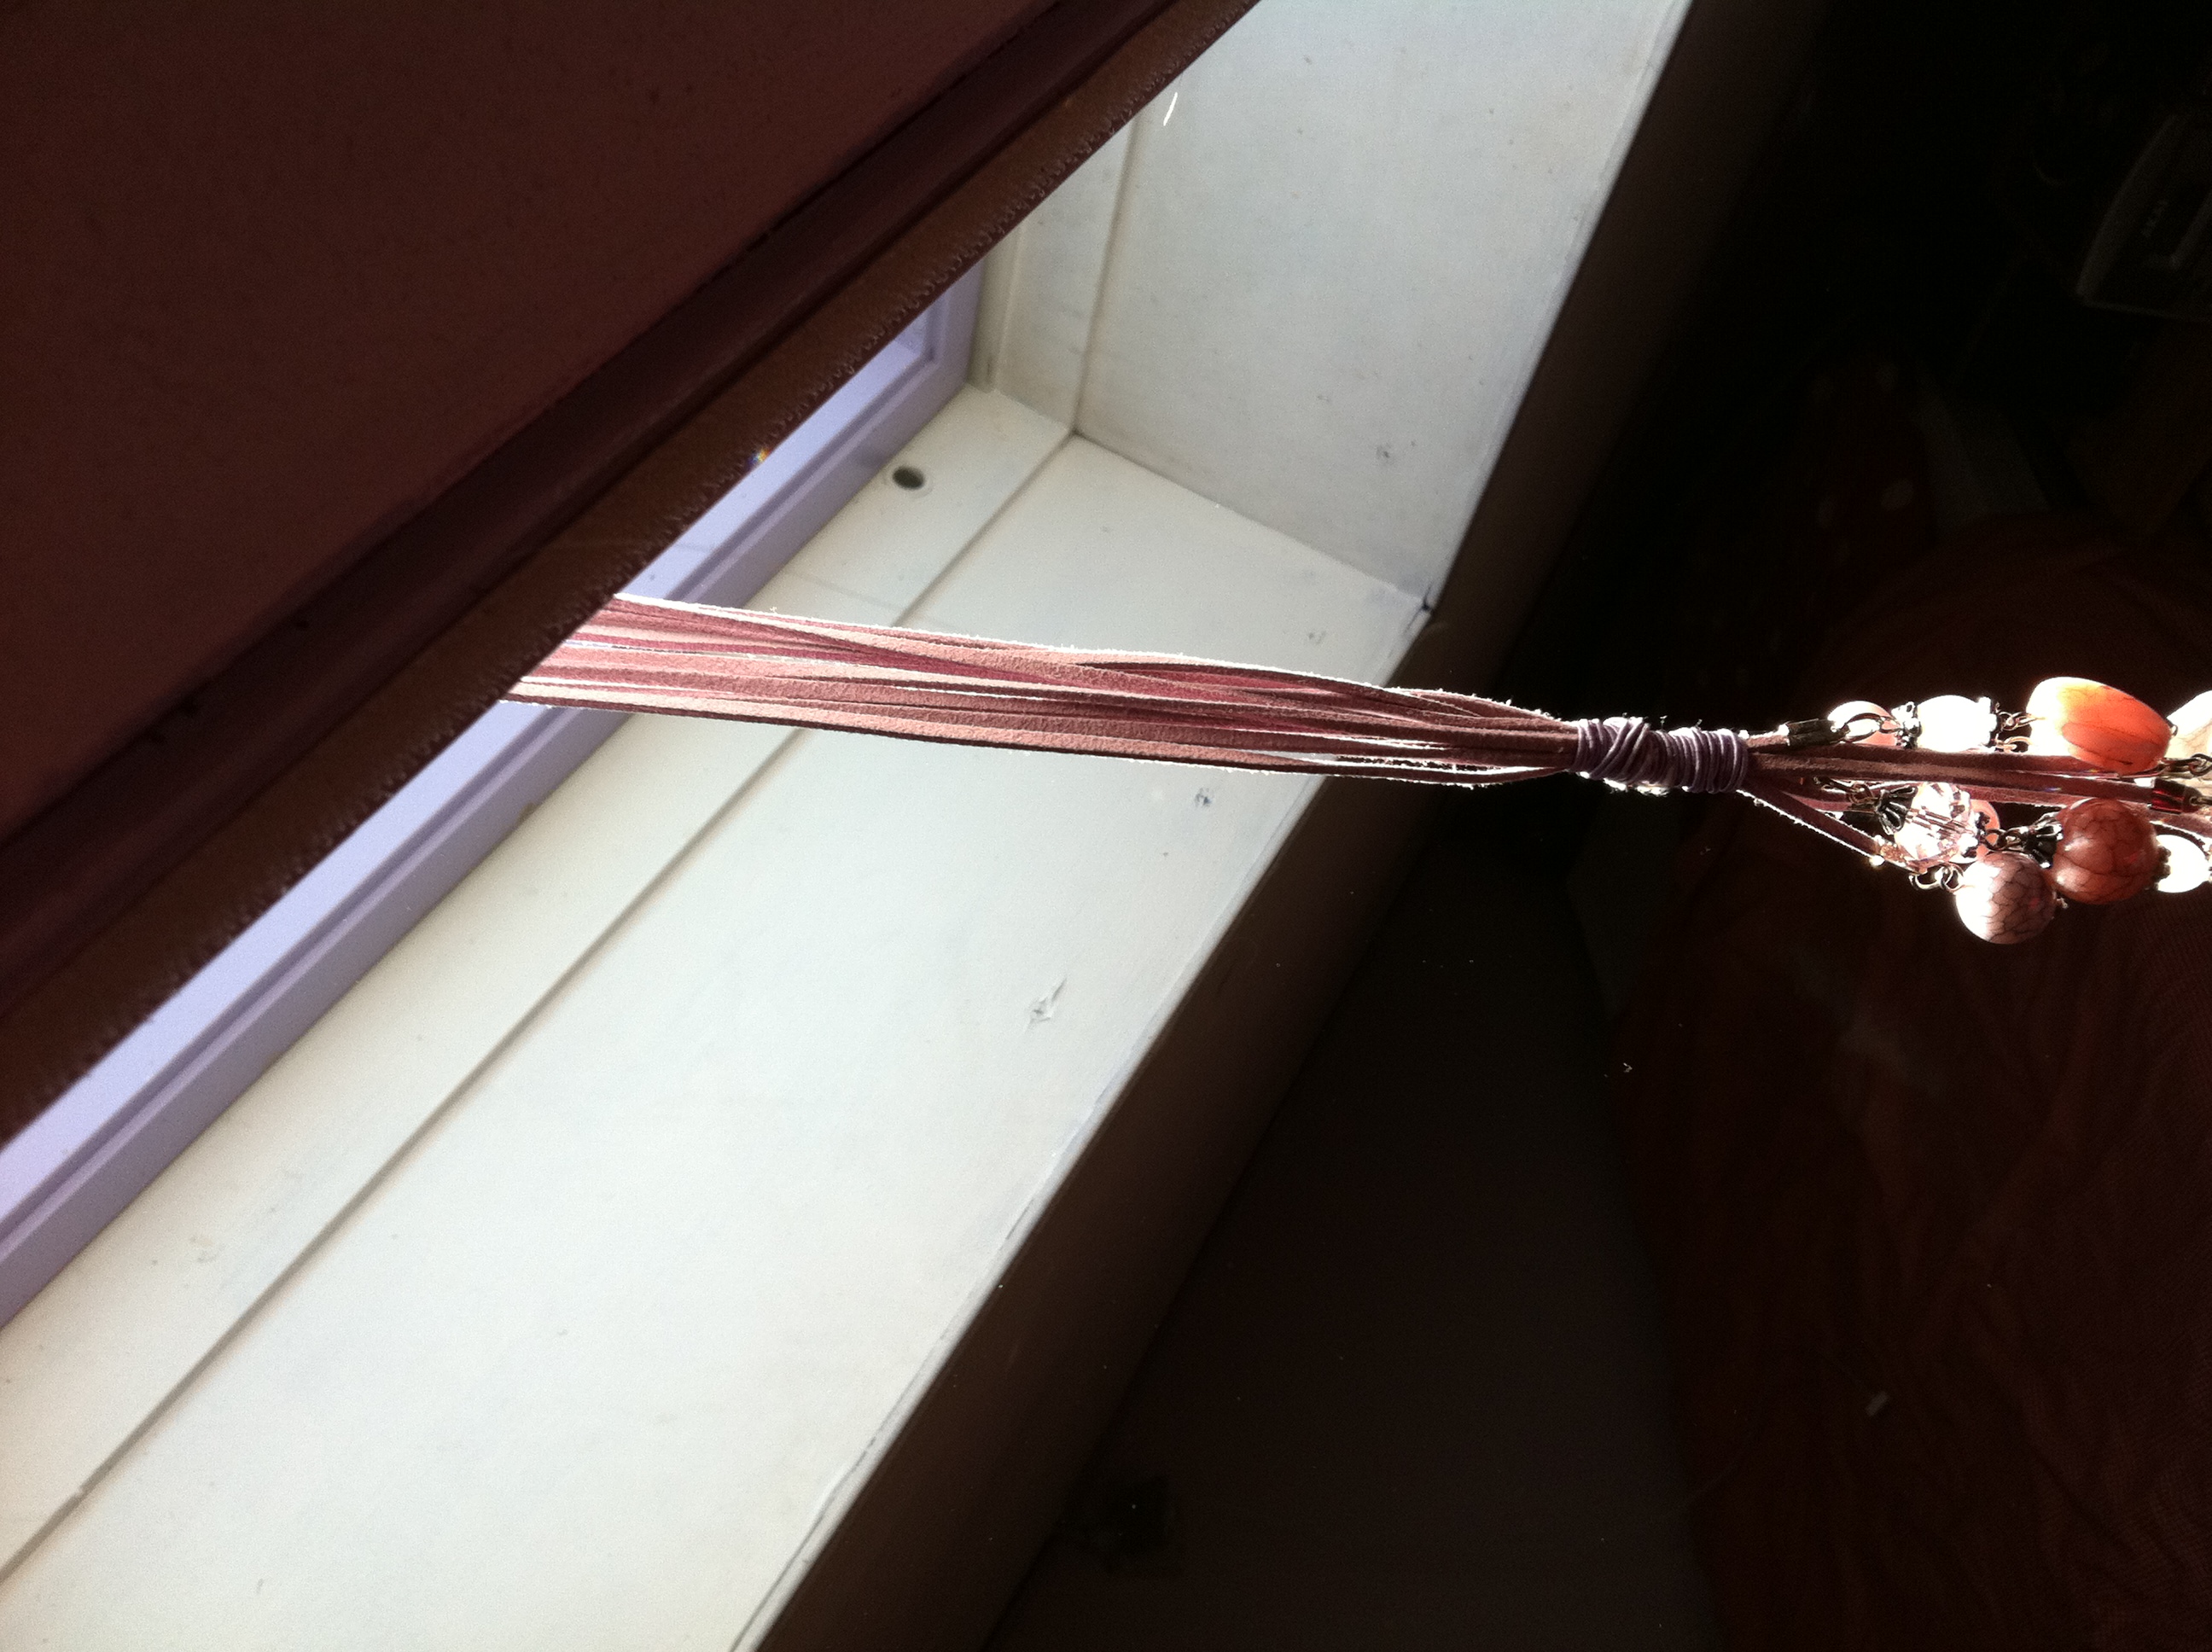Question: alright I am definitely colorblind.  I thought it was purple.  colorblind for a reason I guess
Answer: unanswerable